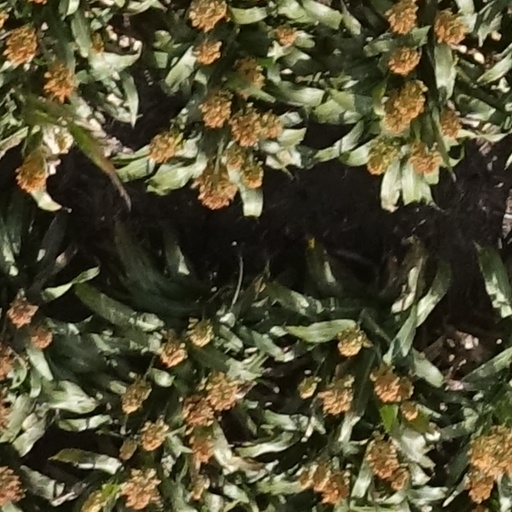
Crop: sorghum